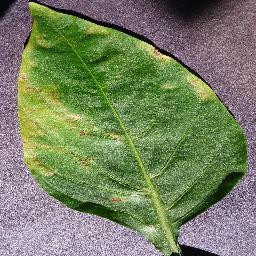
Label: Pepper,_bell___Bacterial_spot